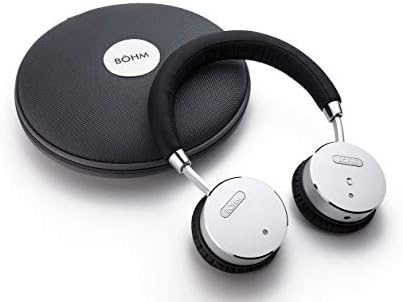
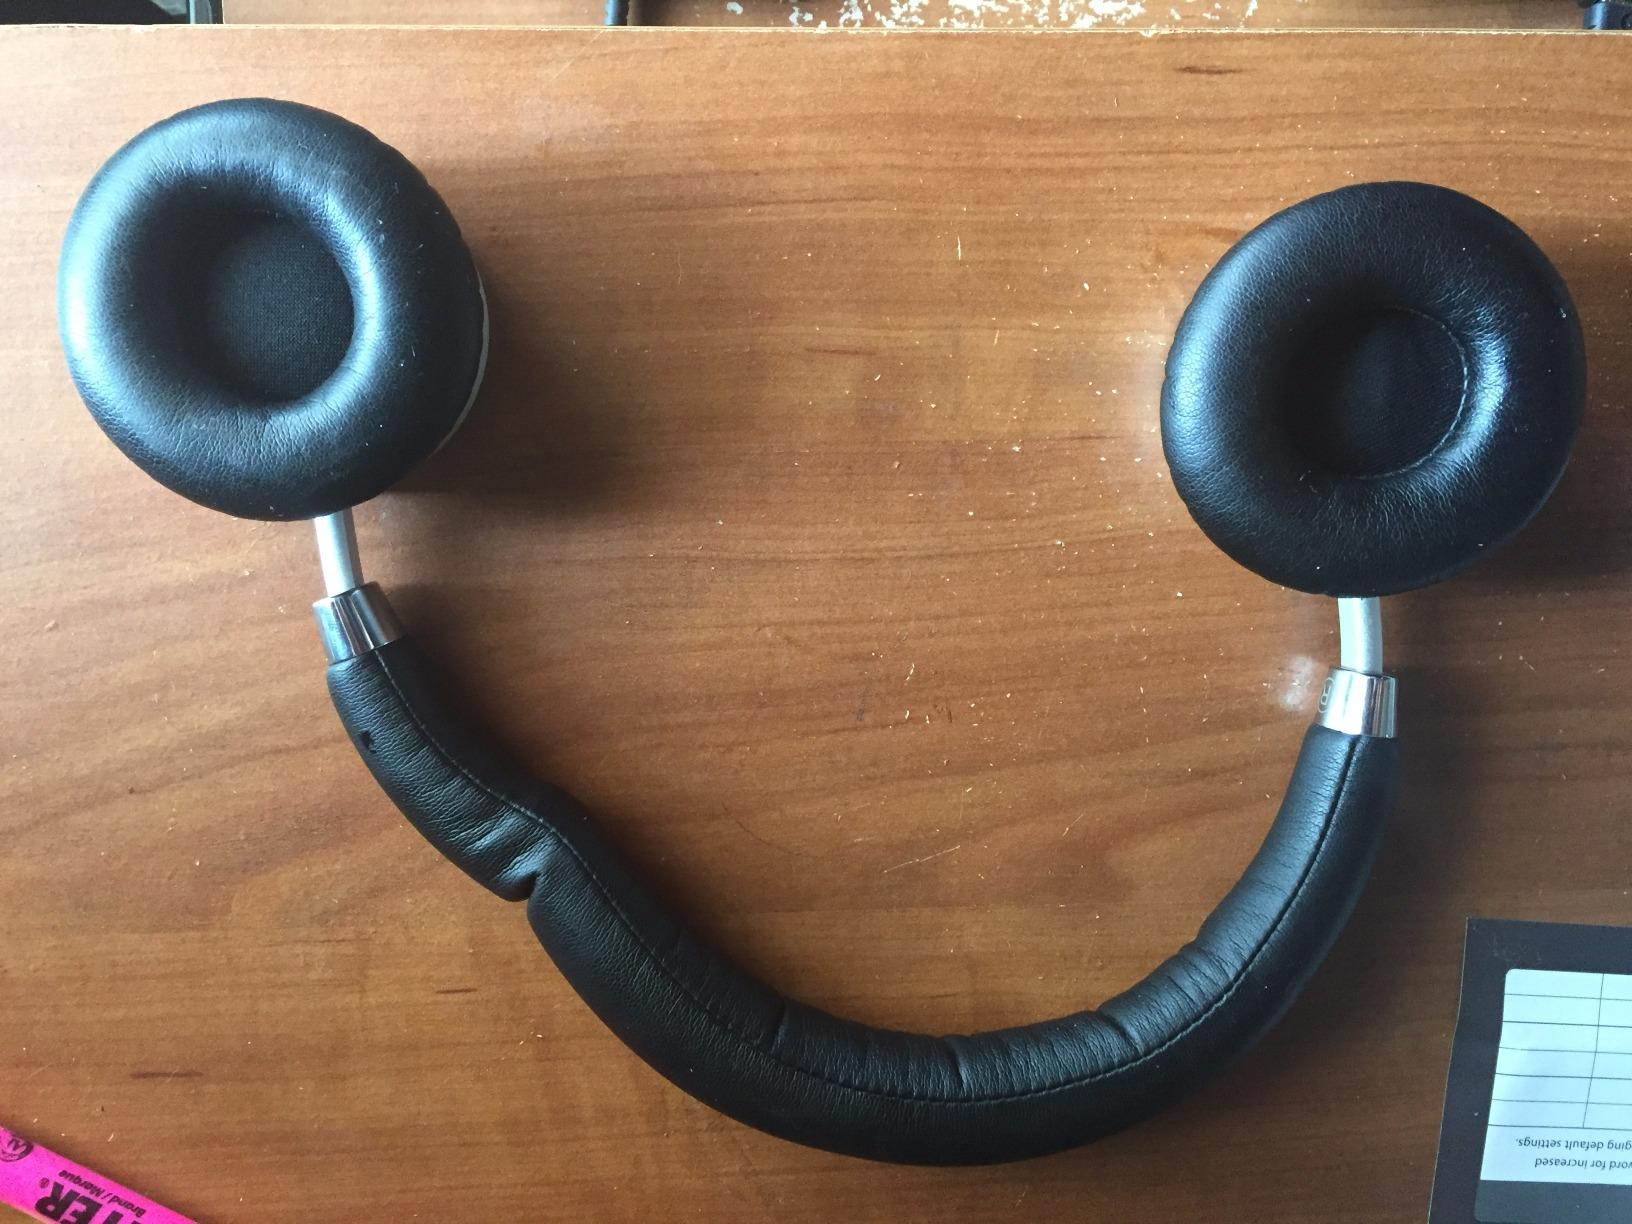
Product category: headphones
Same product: yes